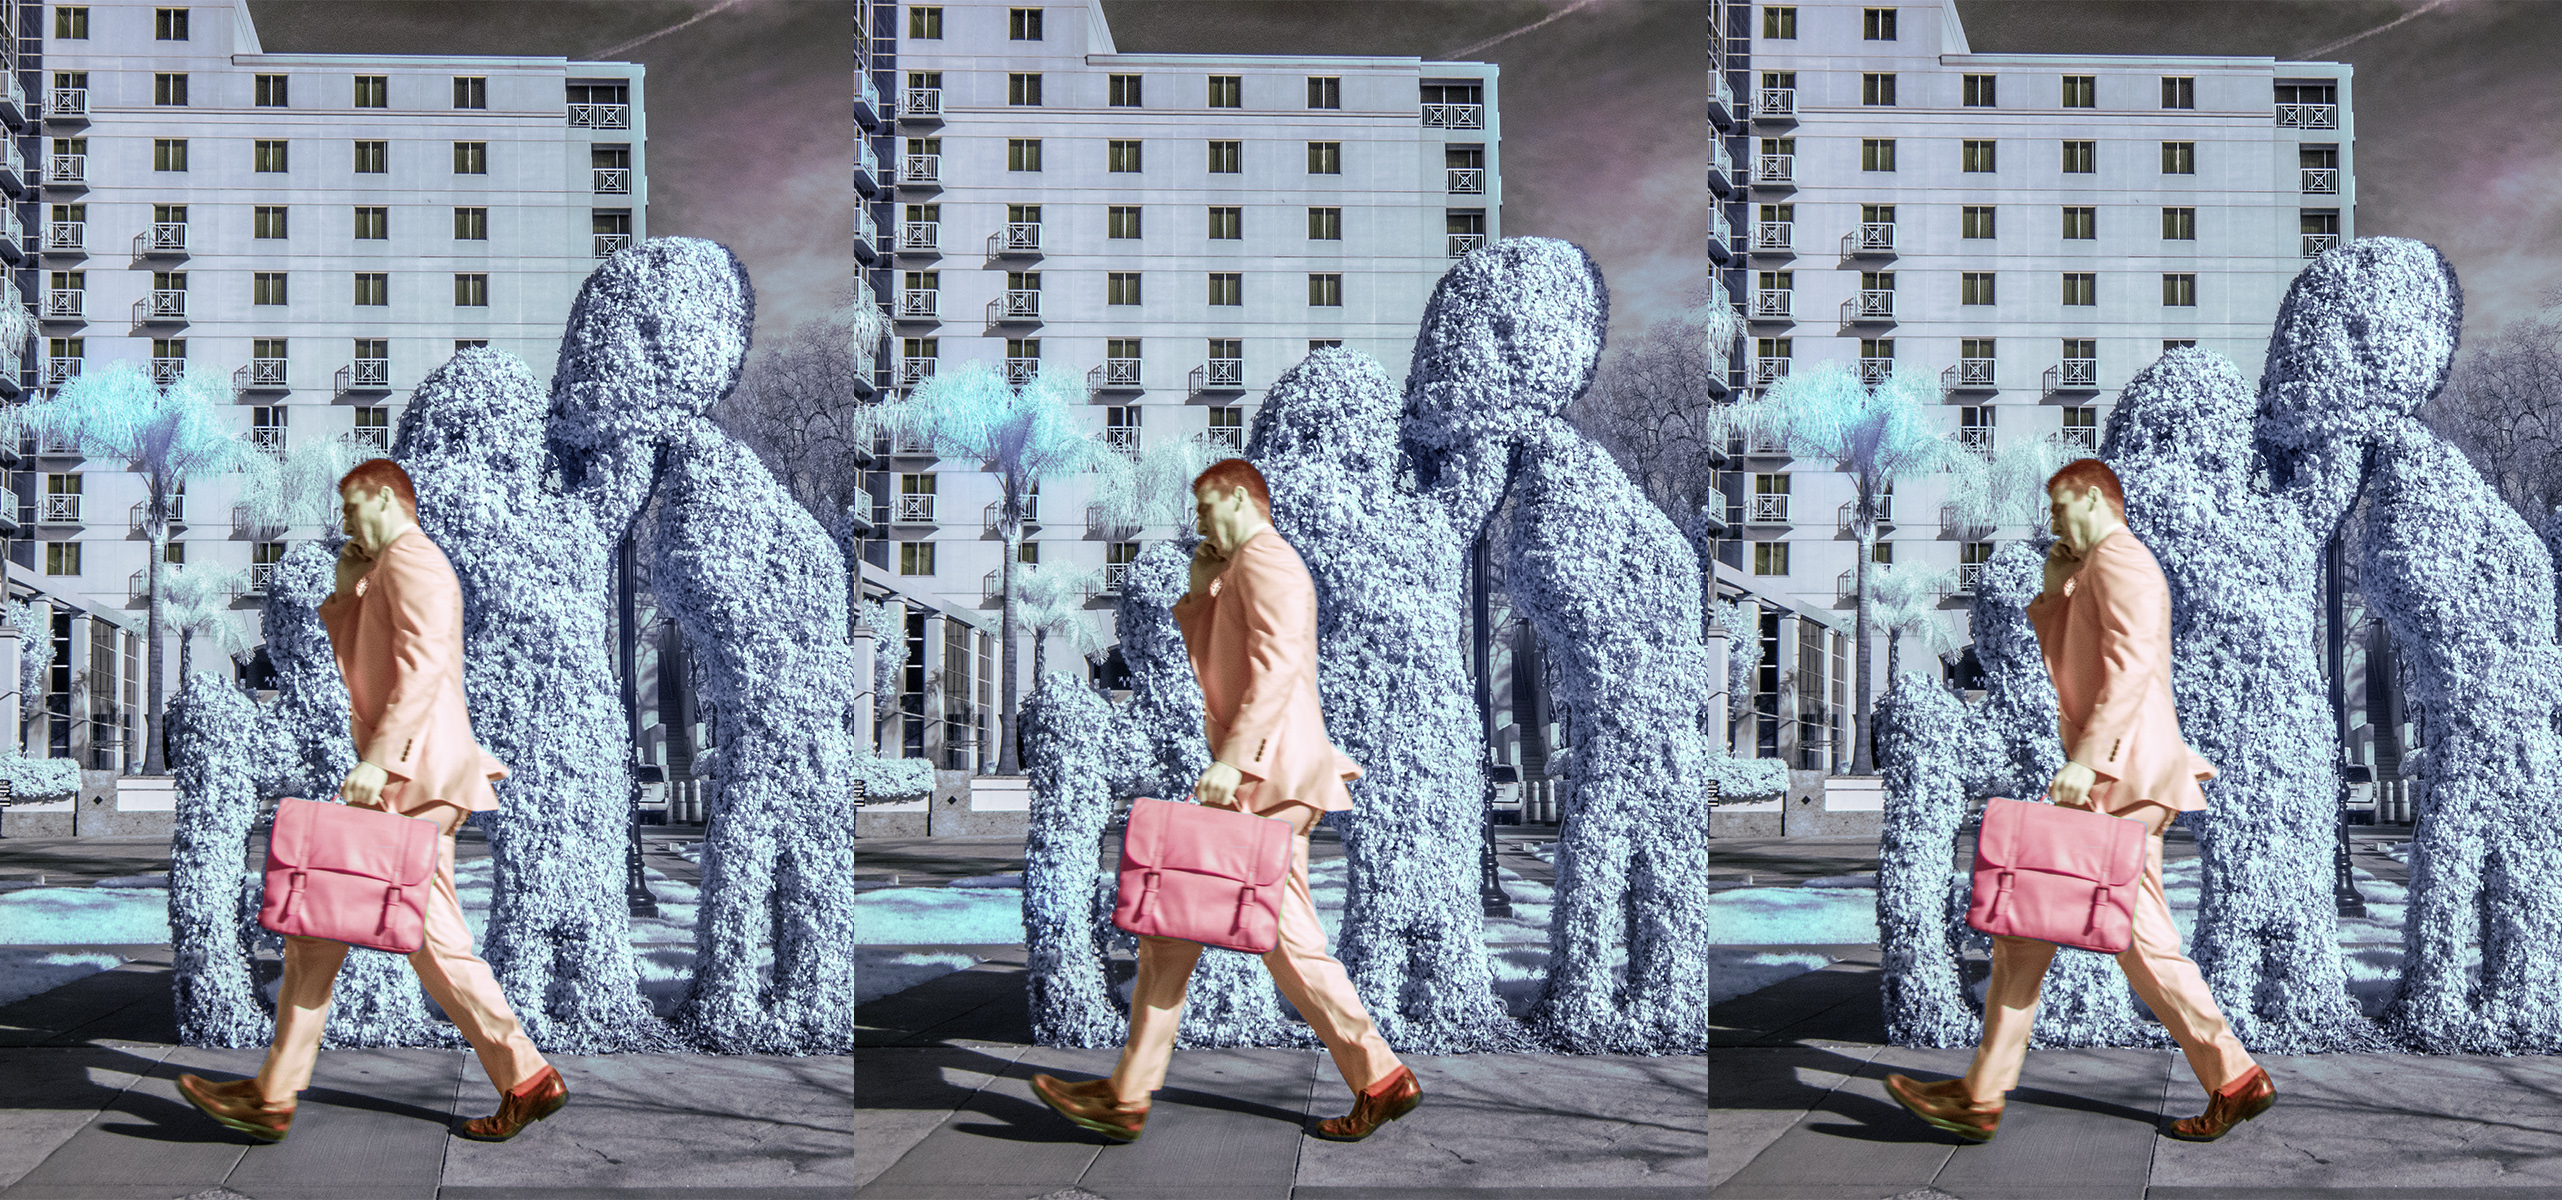
suit, winter, street, pattern, spring, color, fashion, briefcase, art, design, ir, hss, topiary, sacramento, infrared, falsecolor, slidersunday